Squall

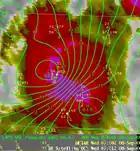
A wake low is a mesolow

The poleward end of the squall line is commonly referred to as the cyclonic end, with the equatorward side rotating anticyclonically. Because of the coriolis force, the poleward end may evolve further, creating a "comma shaped" mesolow, or may continue in a squall-like pattern.